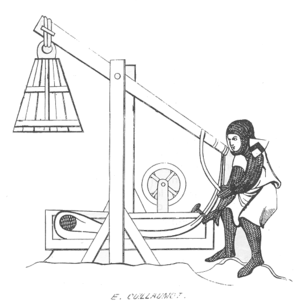
Le trébuchet fait partie des pièces d’artillerie médiévales dites à contrepoids.